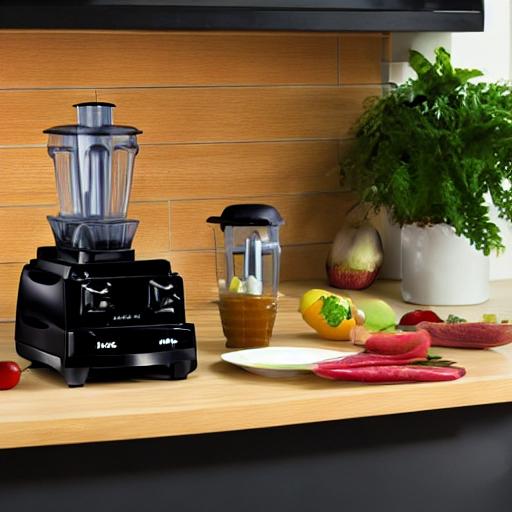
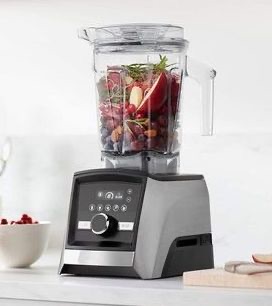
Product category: items_blender
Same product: no